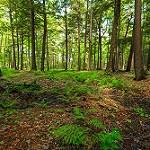
Scene: Outdoor